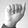
ASL letter: A